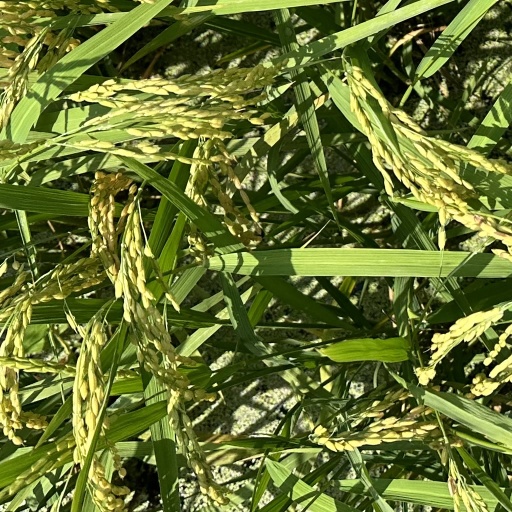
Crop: rice